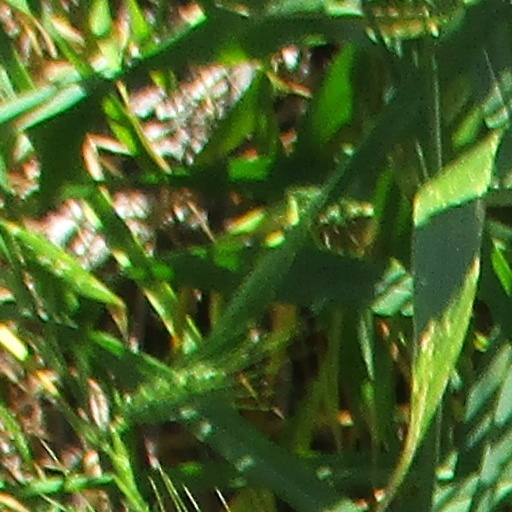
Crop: wheat